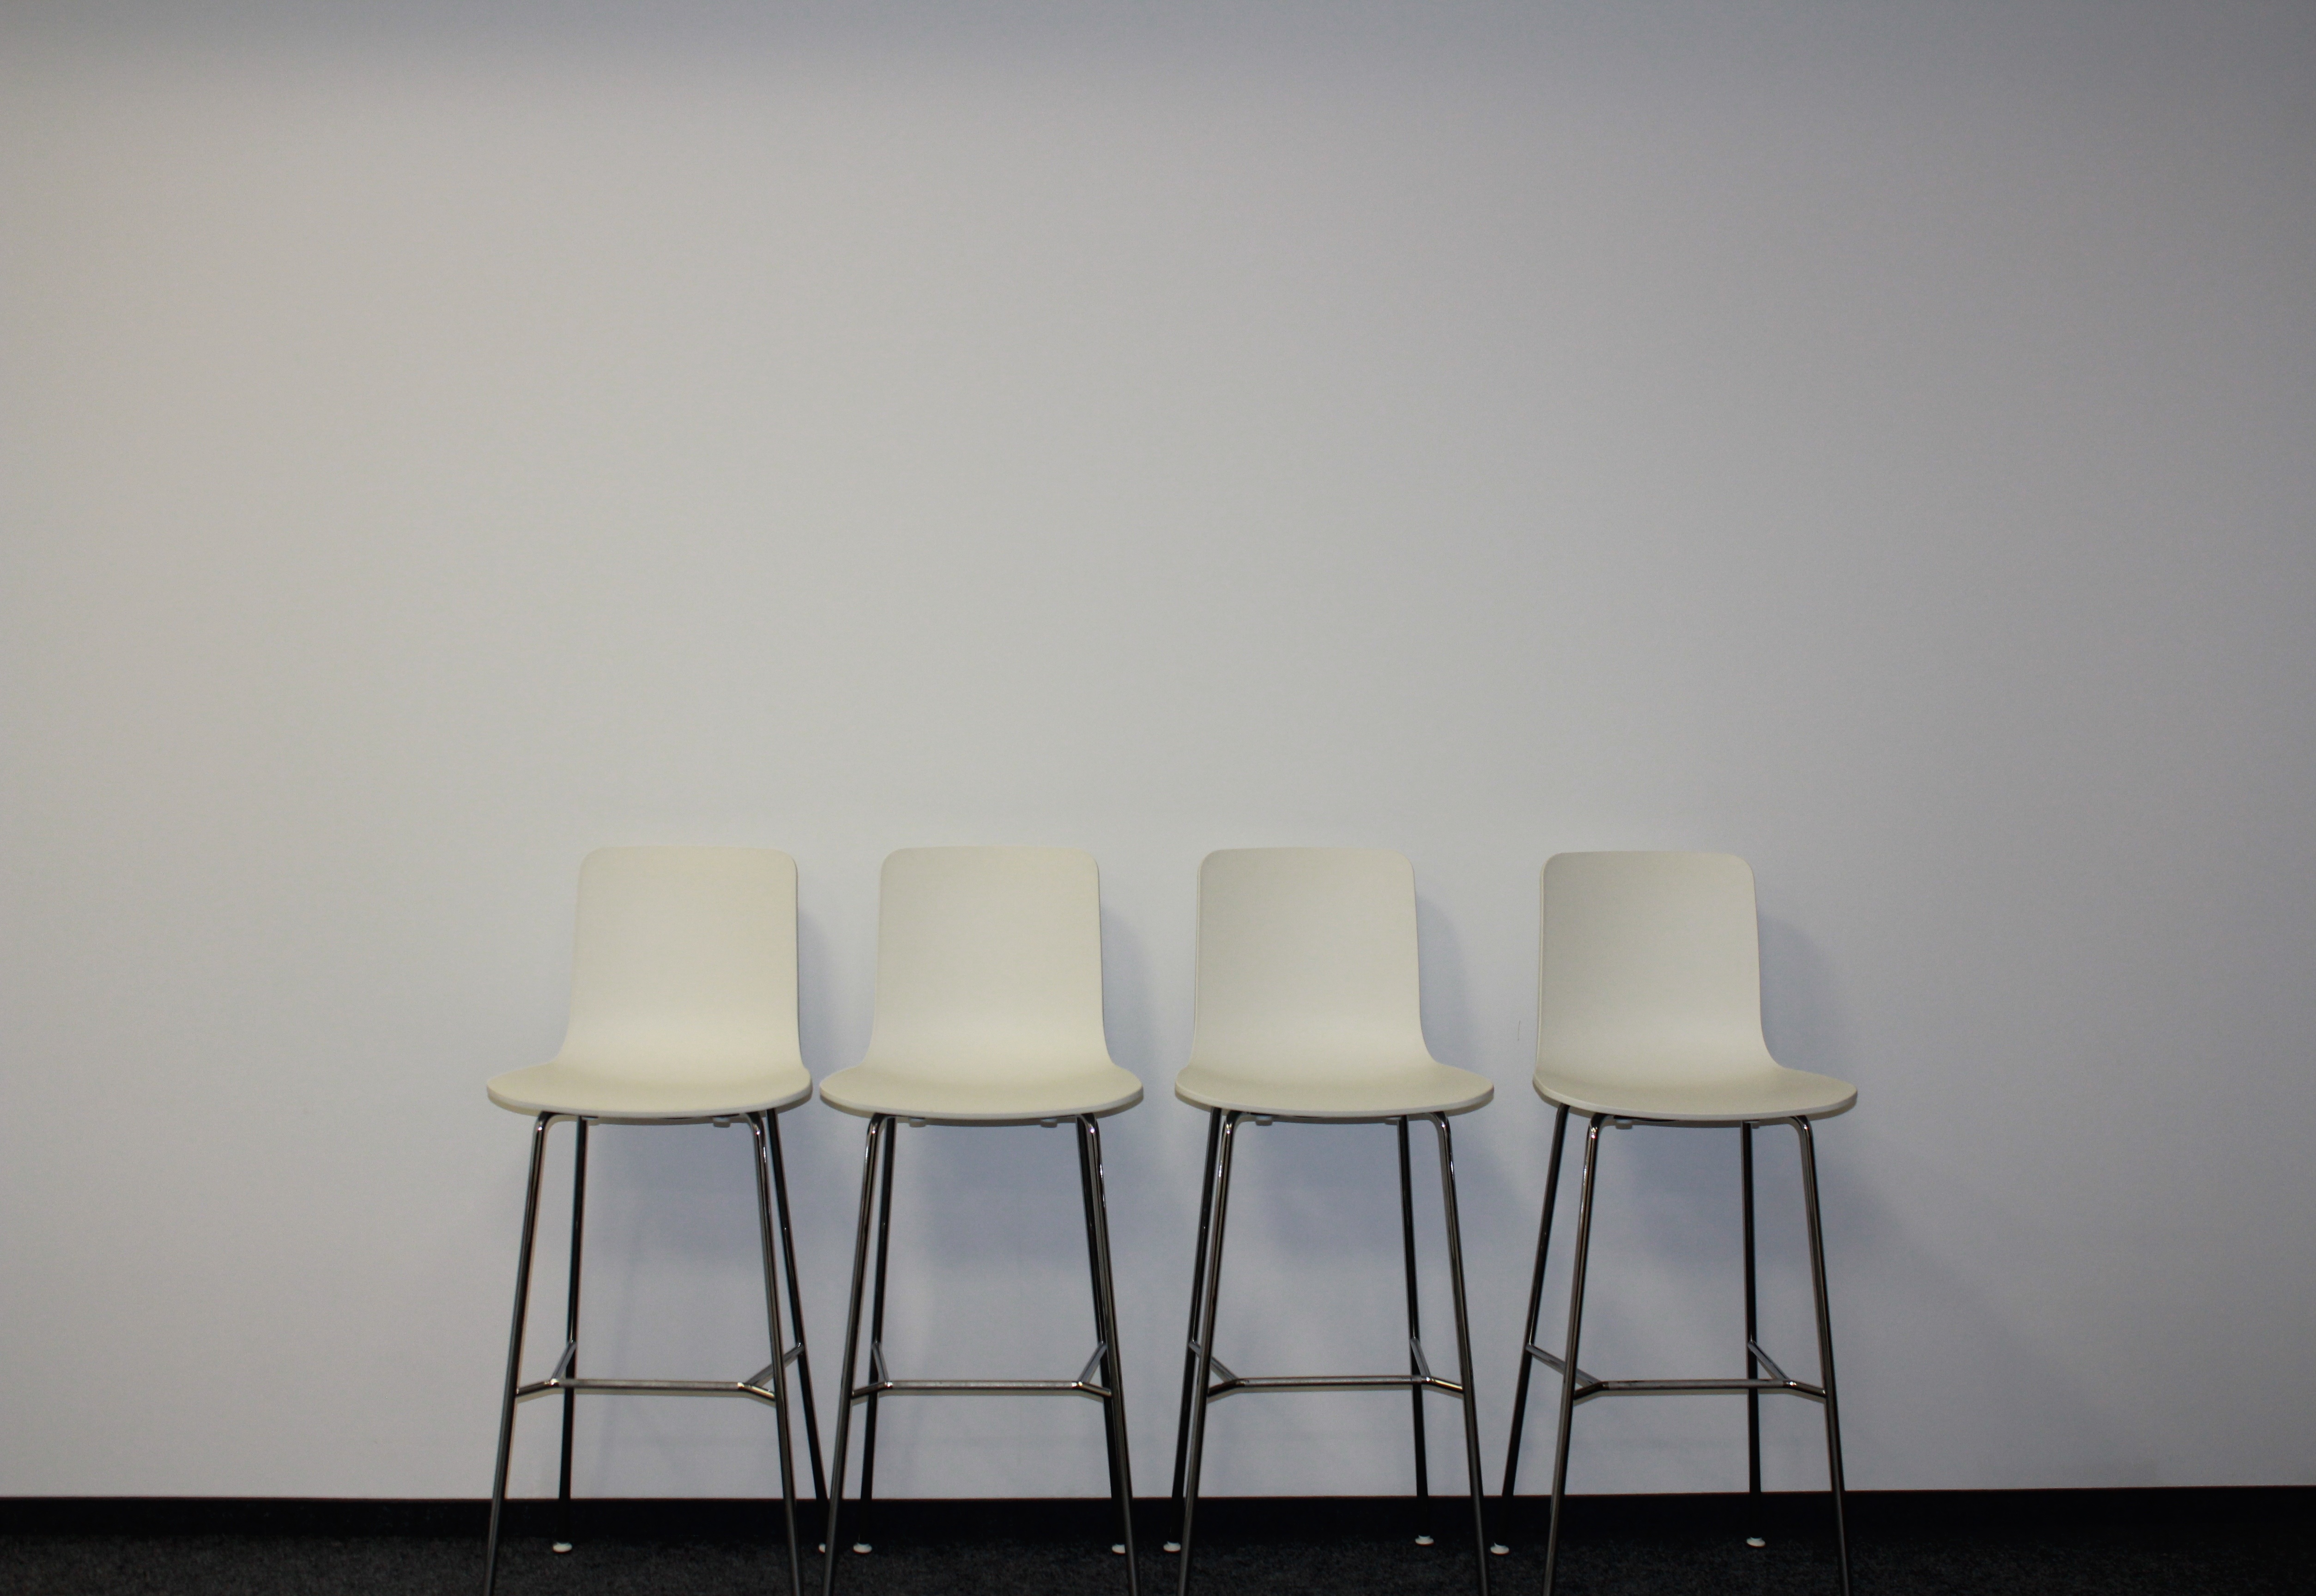
table, light, white, chair, stool, workshop, lamp, furniture, lighting, sit, design, light fixture, event, shape, exchange of views, waiting area